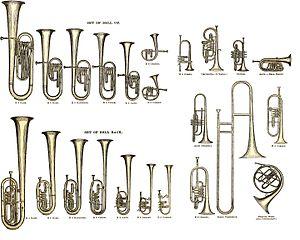
La famille des cuivres regroupe des instruments à vent où le son est produit par vibration des lèvres dans une embouchure.